Ural Mining and Metallurgical Company

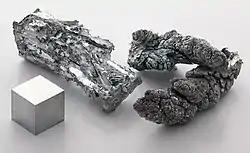
UMMC mines a significant portion of Russia's zinc output.

In 2013, UMMC reported that it had invested 254 million rubles in environmental protection activities in the previous year. Specific areas of investment included sewage treatment, gas facilities, and air pollution.